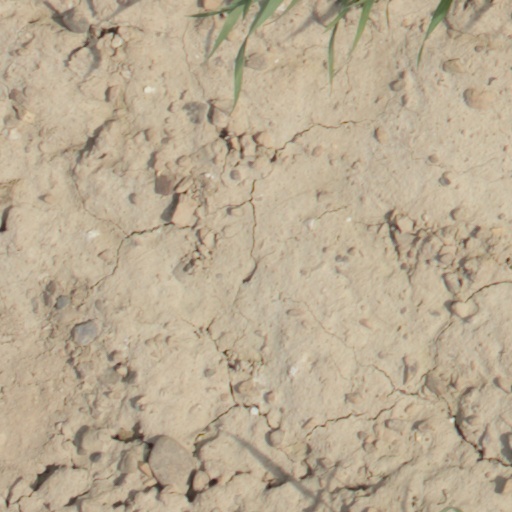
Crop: wheat